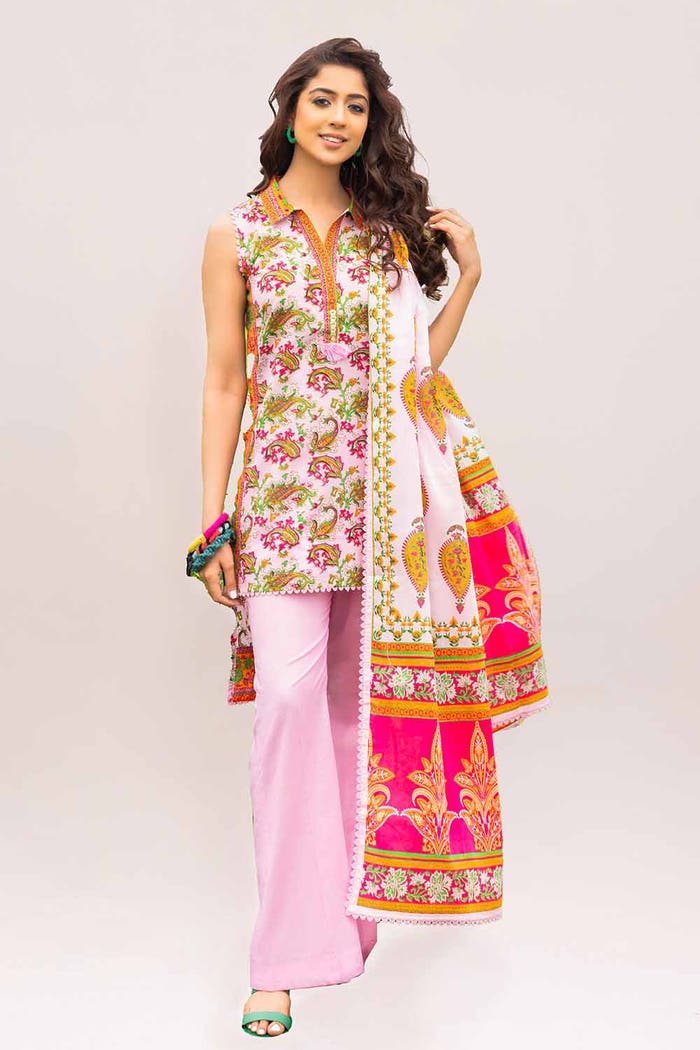
pink karigari three piece suit